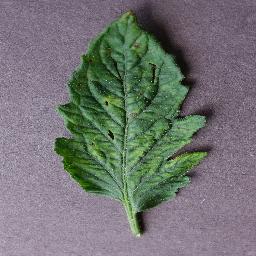
Label: Tomato___Tomato_mosaic_virus